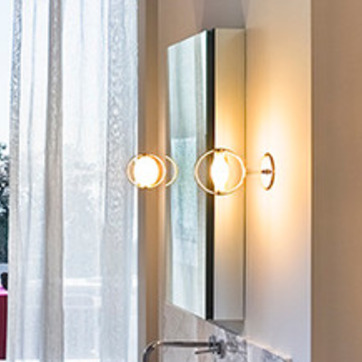
Material: mirror